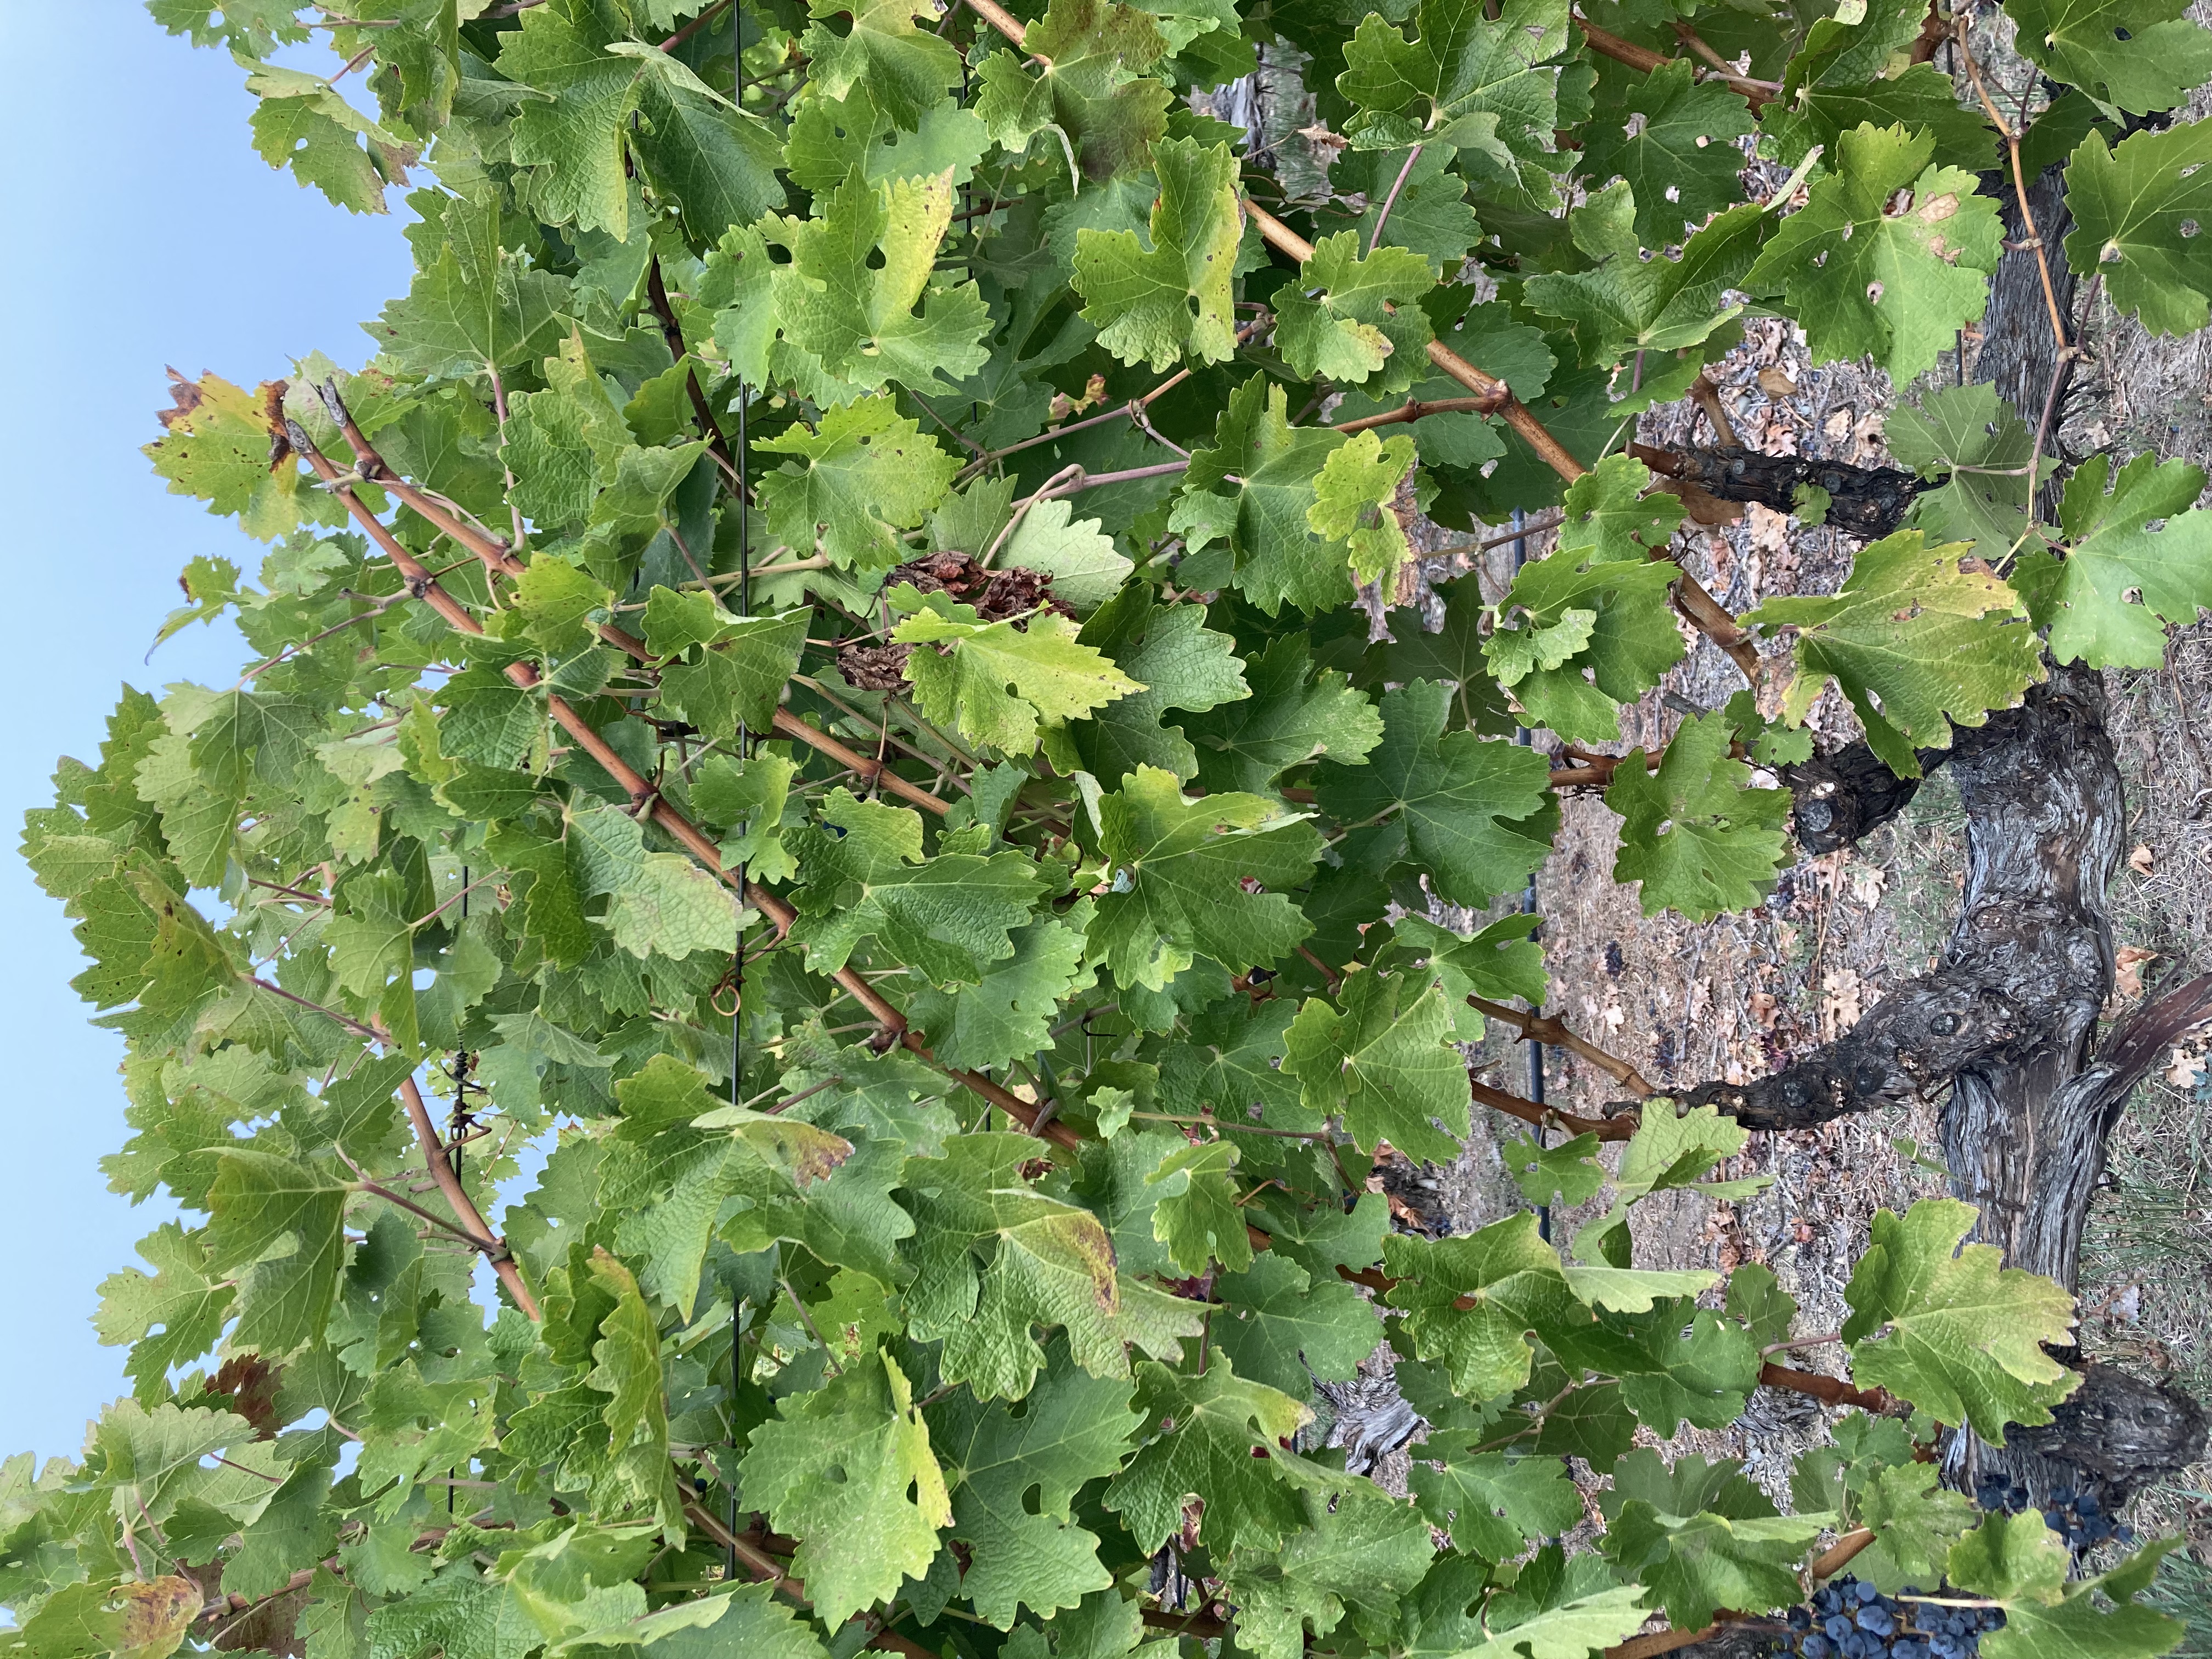
Label: No Virus